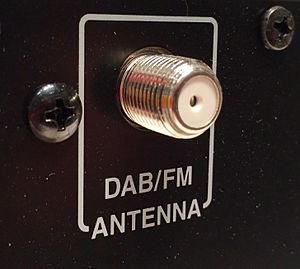
Digital radio
Antennestik til DAB-radio
Digital radio eller digital radiofoni er radiokommunikation, som anvender modulation, beregnet til digital fortolkning.